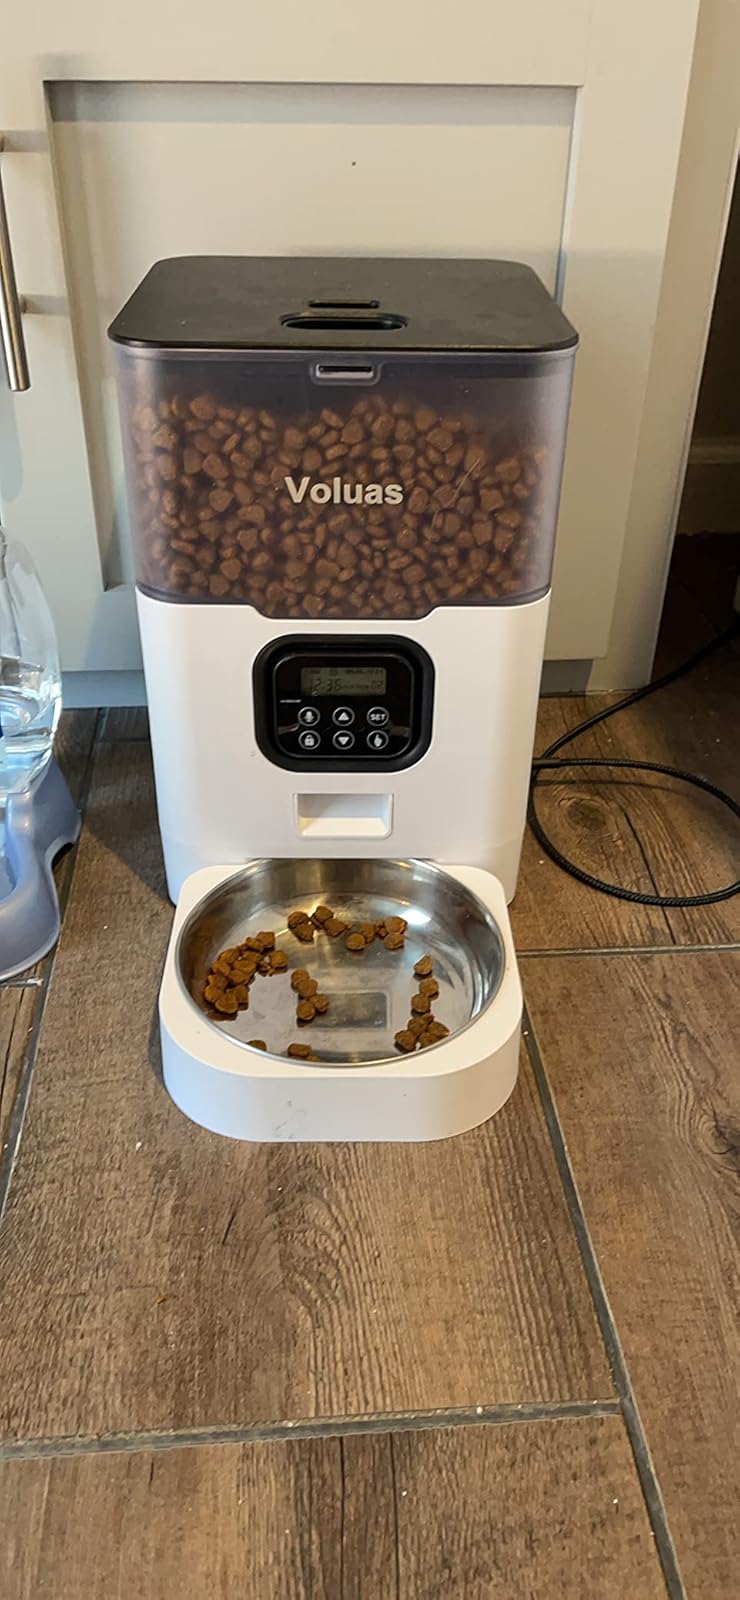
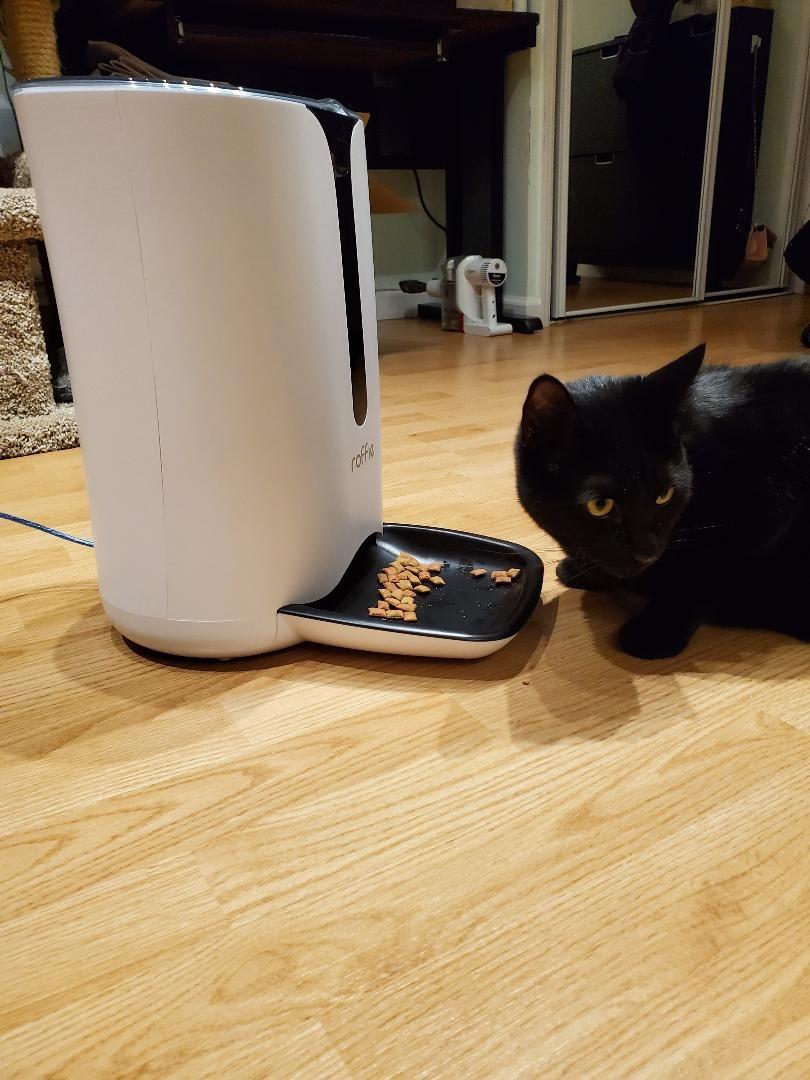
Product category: items_feeder
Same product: no